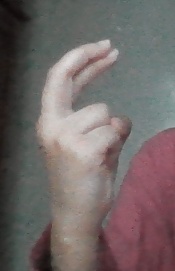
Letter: zay